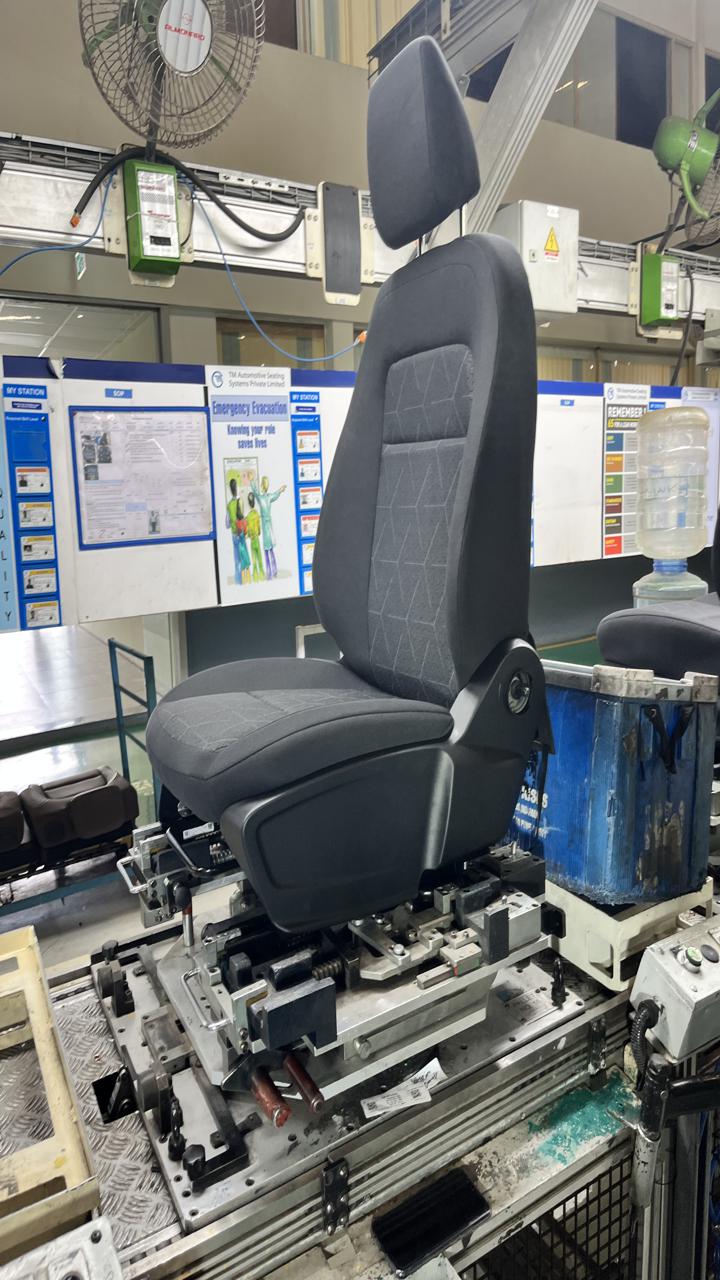
Label: No knob